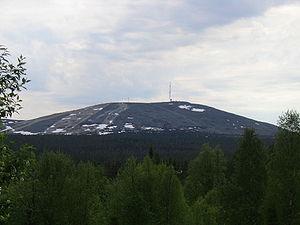
Kolari est une municipalité du nord-ouest de la Finlande, en Laponie.
Le mont Yllästunturi ou Ylläs est un mont de 719 mètres d'altitude situé dans la municipalité de Kolari en Finlande.